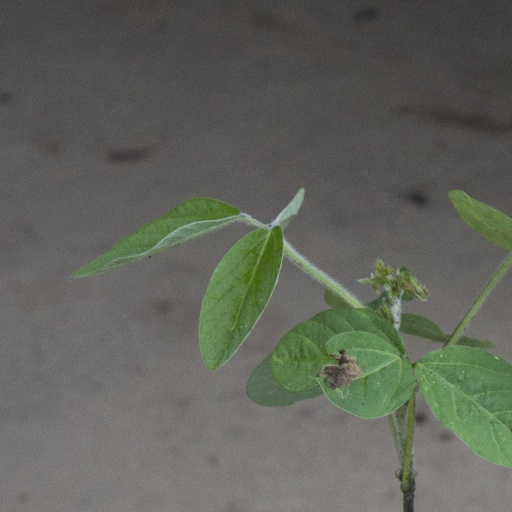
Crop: soybean